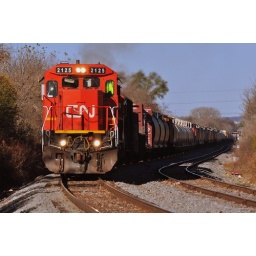
CN train M338 comes up the hill at Munger in Bartlett with former CNW unit leading the way